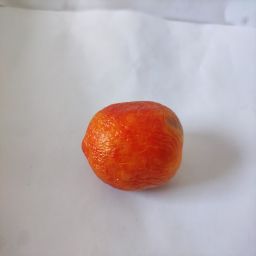
Crop: Tomato
Quality: Old